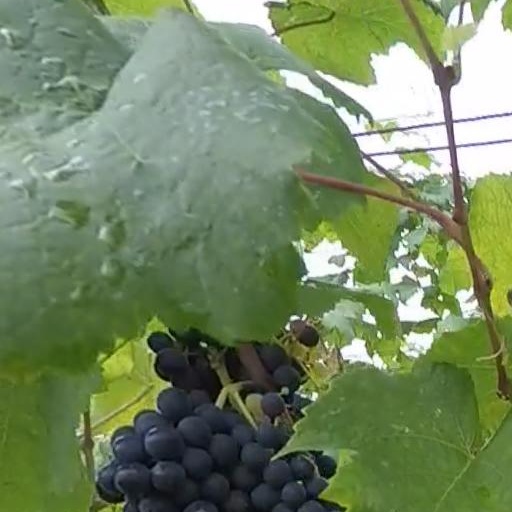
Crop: grape